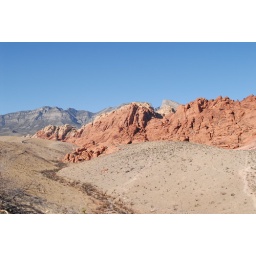
A view of the red rock formation in Red Rock Canyon, Nevada, on Jan 18, '07.